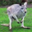
Label: kangaroo